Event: Nepal Earthquake
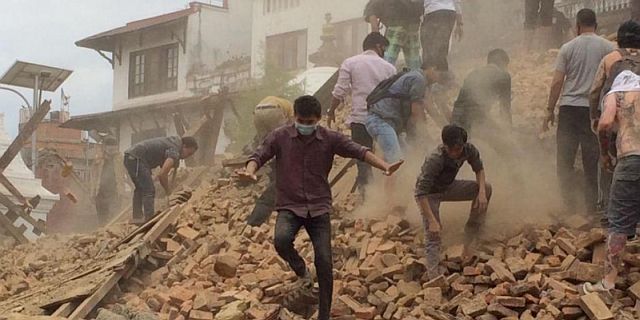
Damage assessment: damage